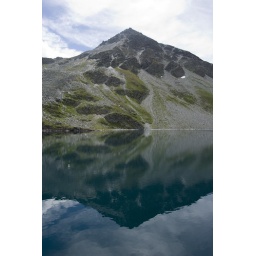
View on the Schwarzhorn (2790m) with a reflection of the mountain in the lake Illsee.